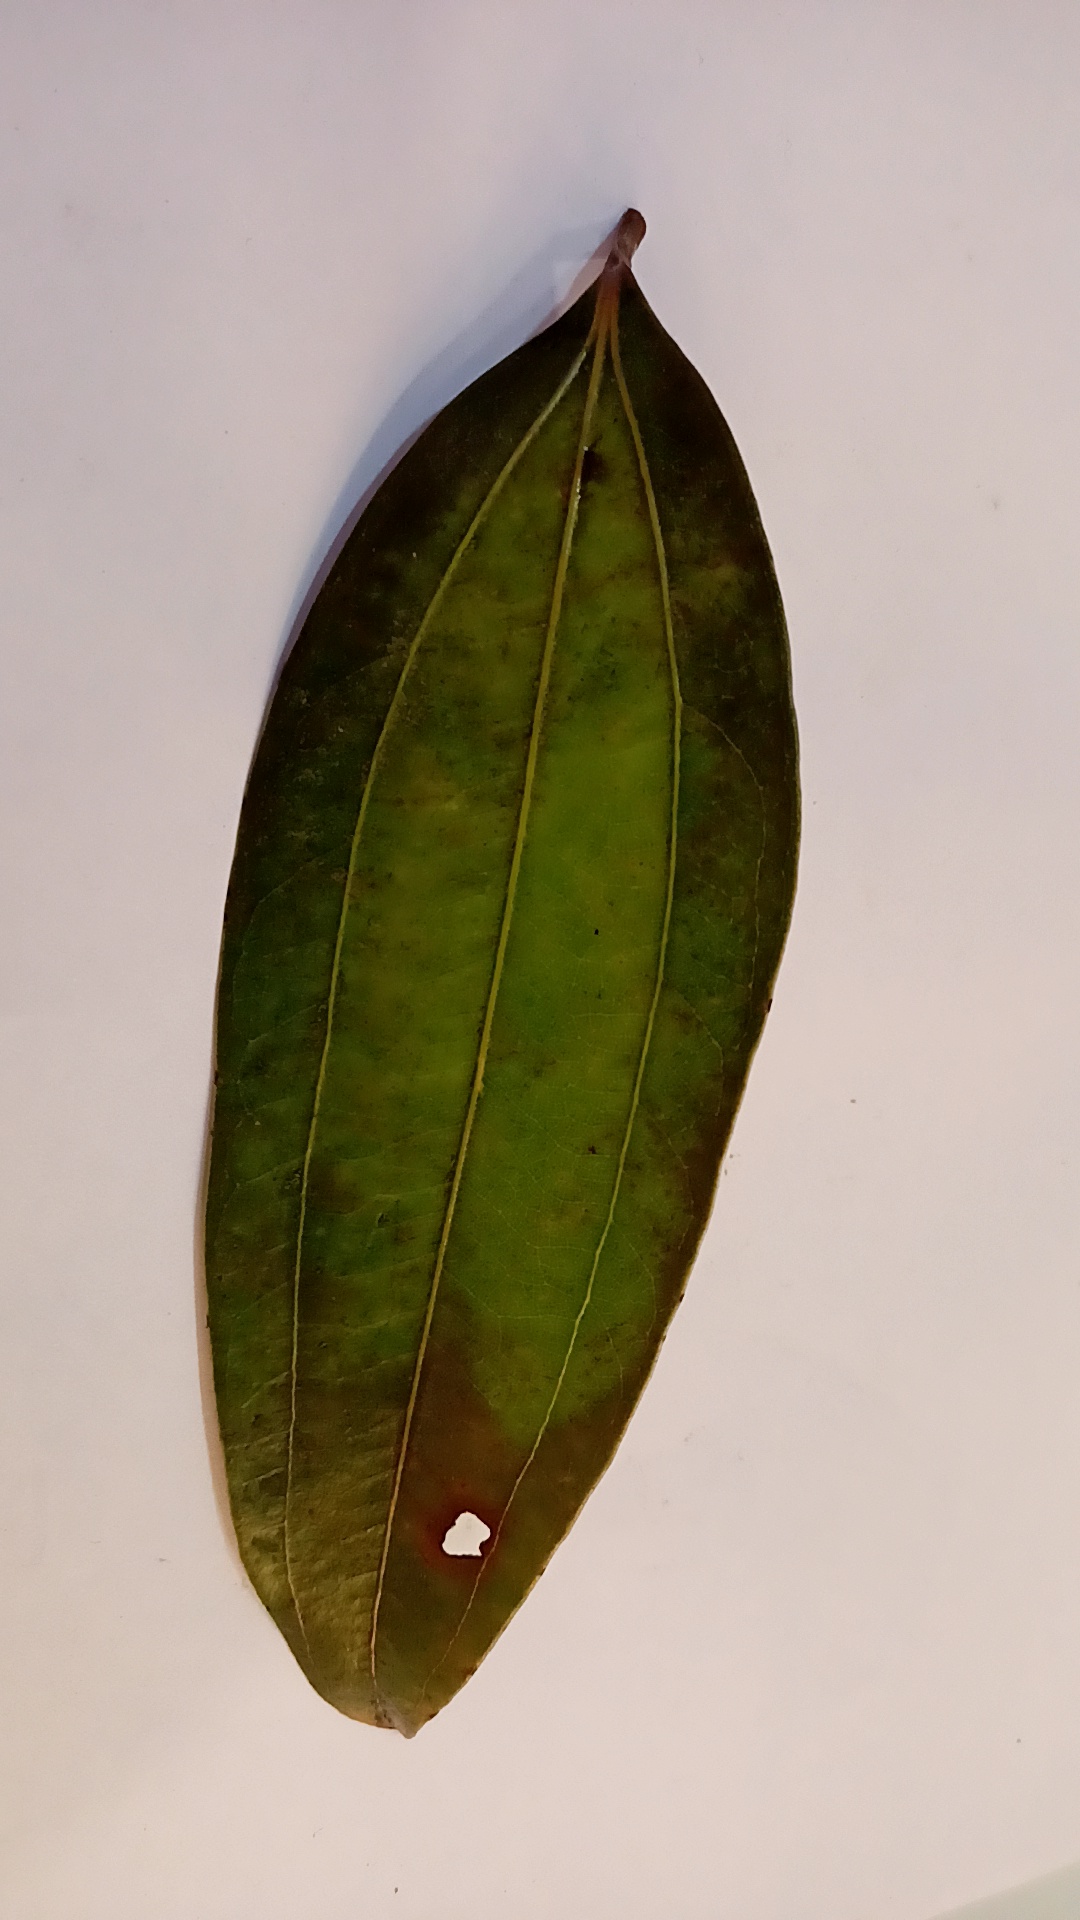
Label: Disease